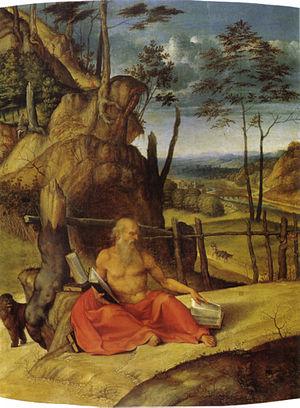
Lorenzo Lotto, né à Venise en 1480 et mort à Lorette en 1556, est un peintre vénitien du XVIᵉ siècle, contemporain de Titien, qui a été actif entre la Vénétie, Bergame et les Marches.